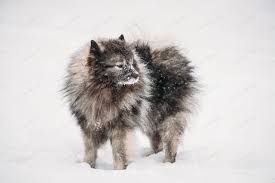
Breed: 223-n000092-keeshond